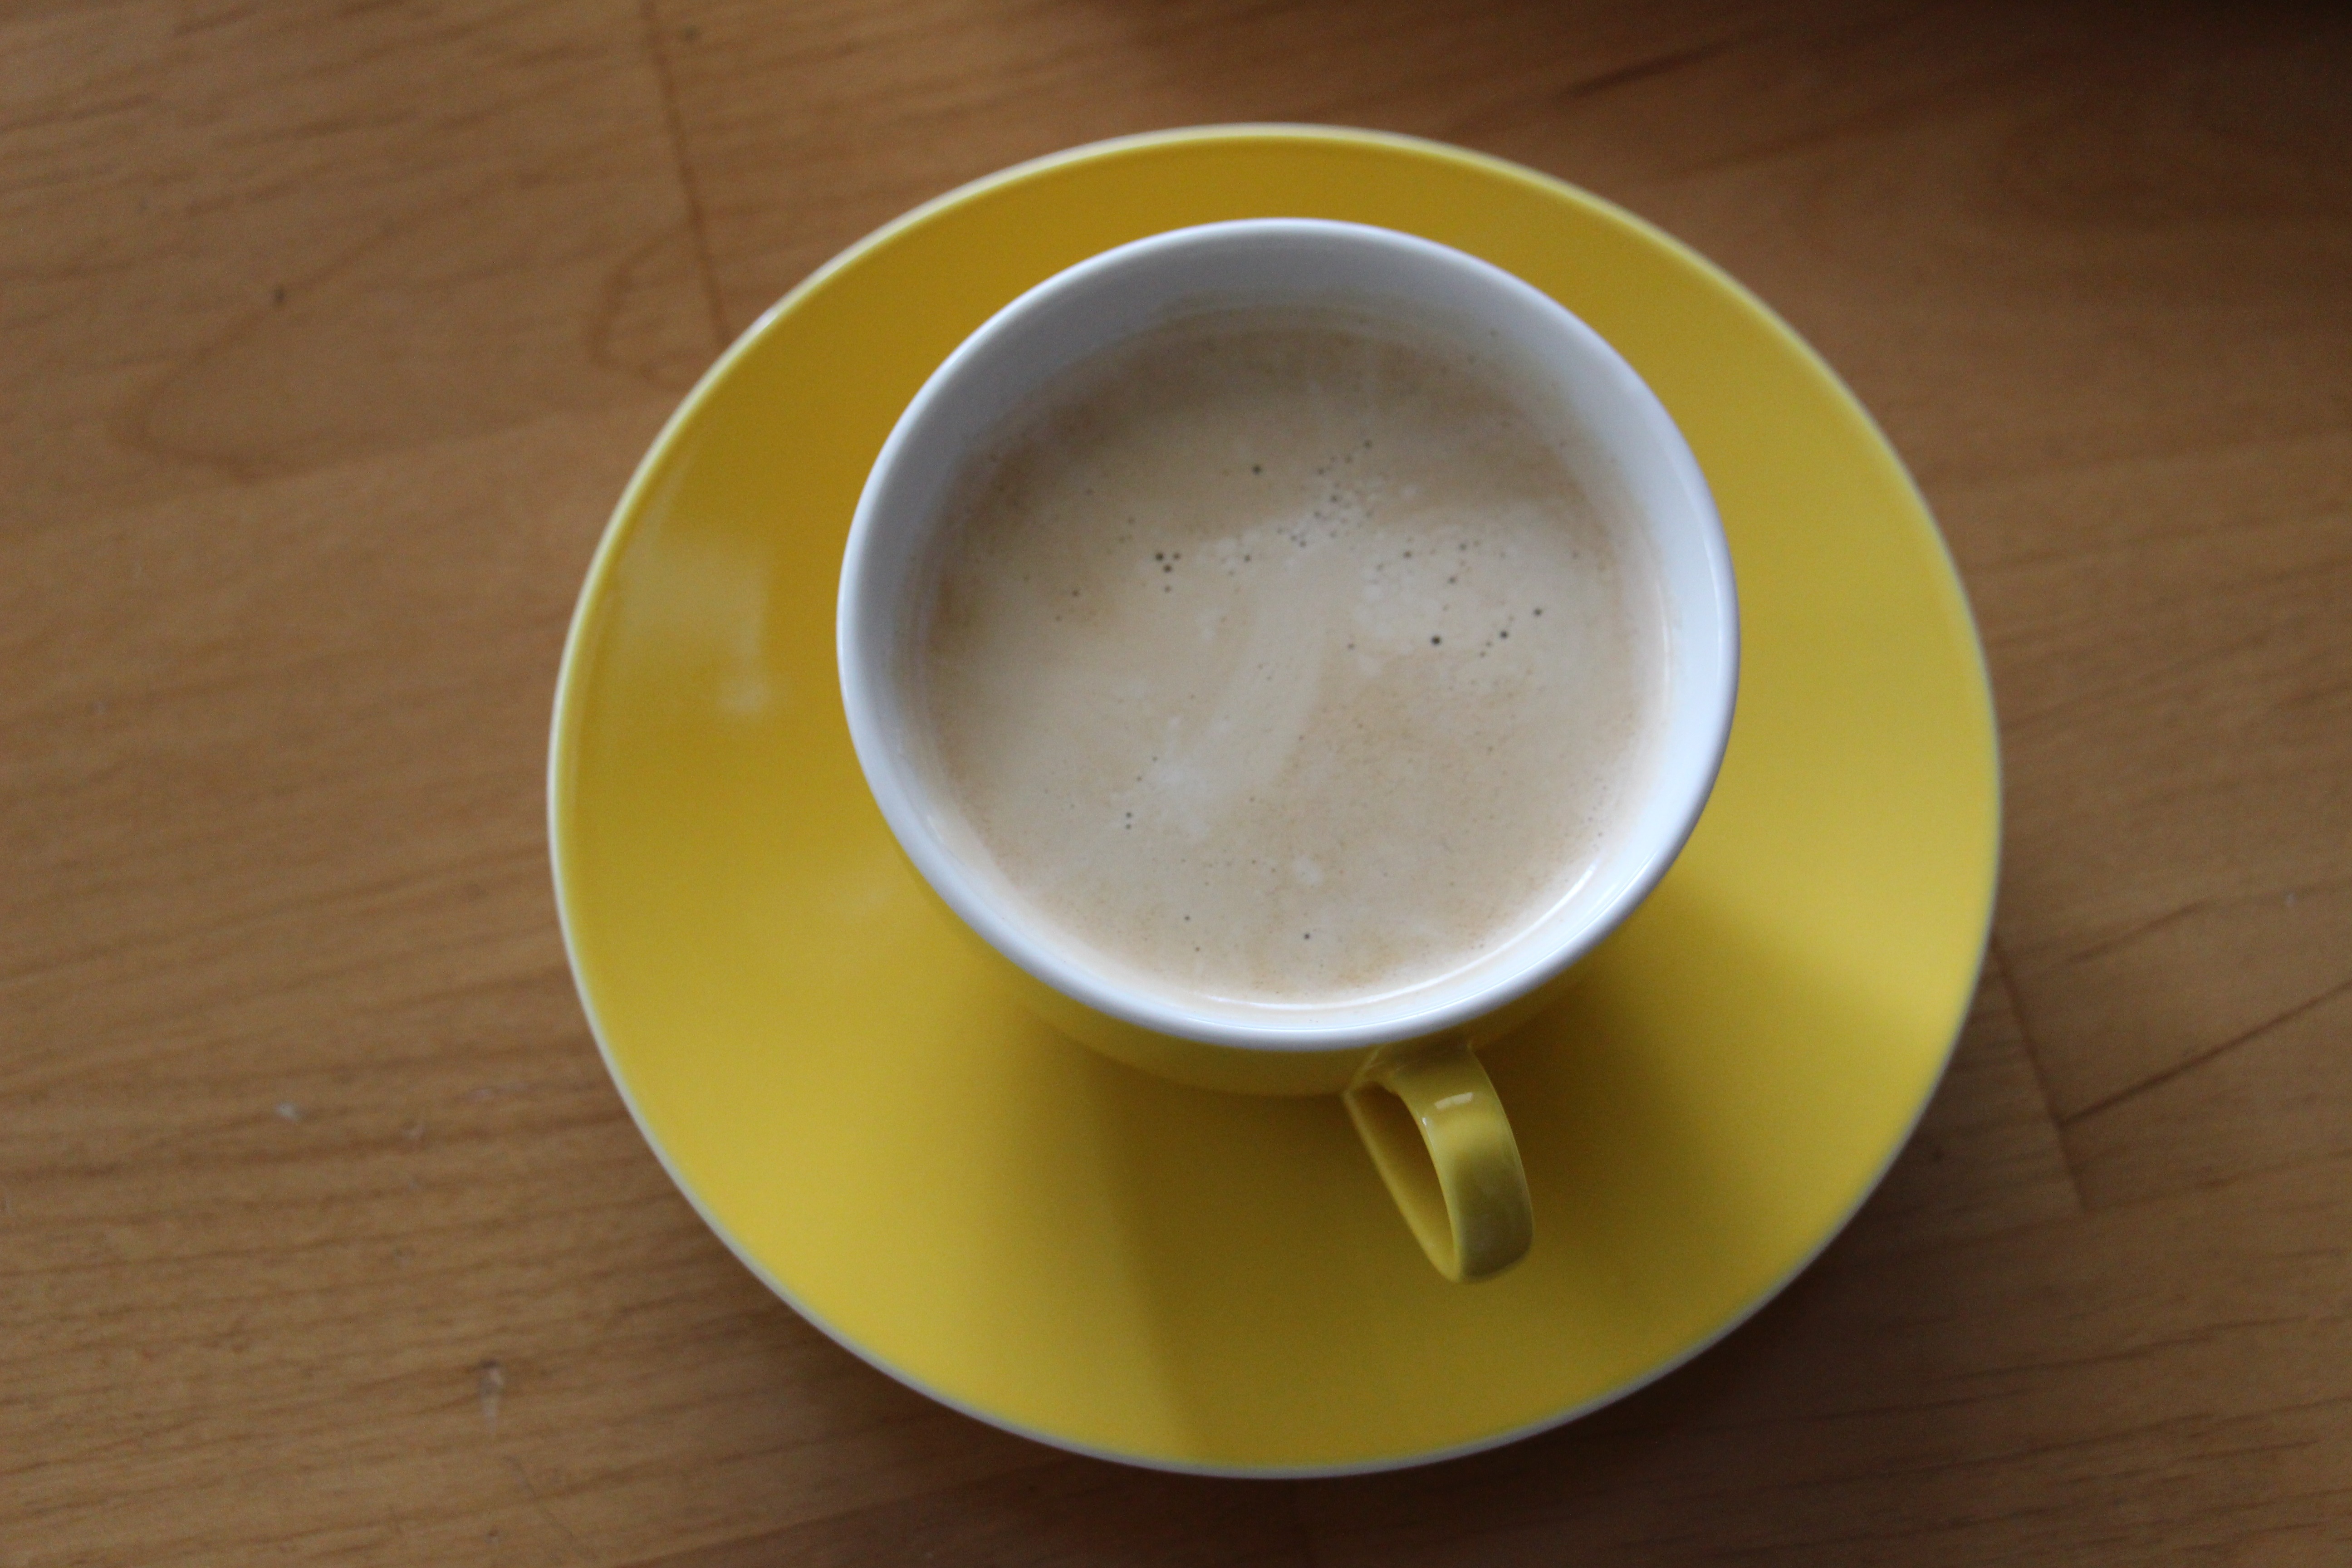
coffee, tea, aroma, cup, latte, cappuccino, food, saucer, drink, yellow, espresso, coffee cup, caffeine, hot, coffee beans, milchschaum, caf au lait, coffee milk